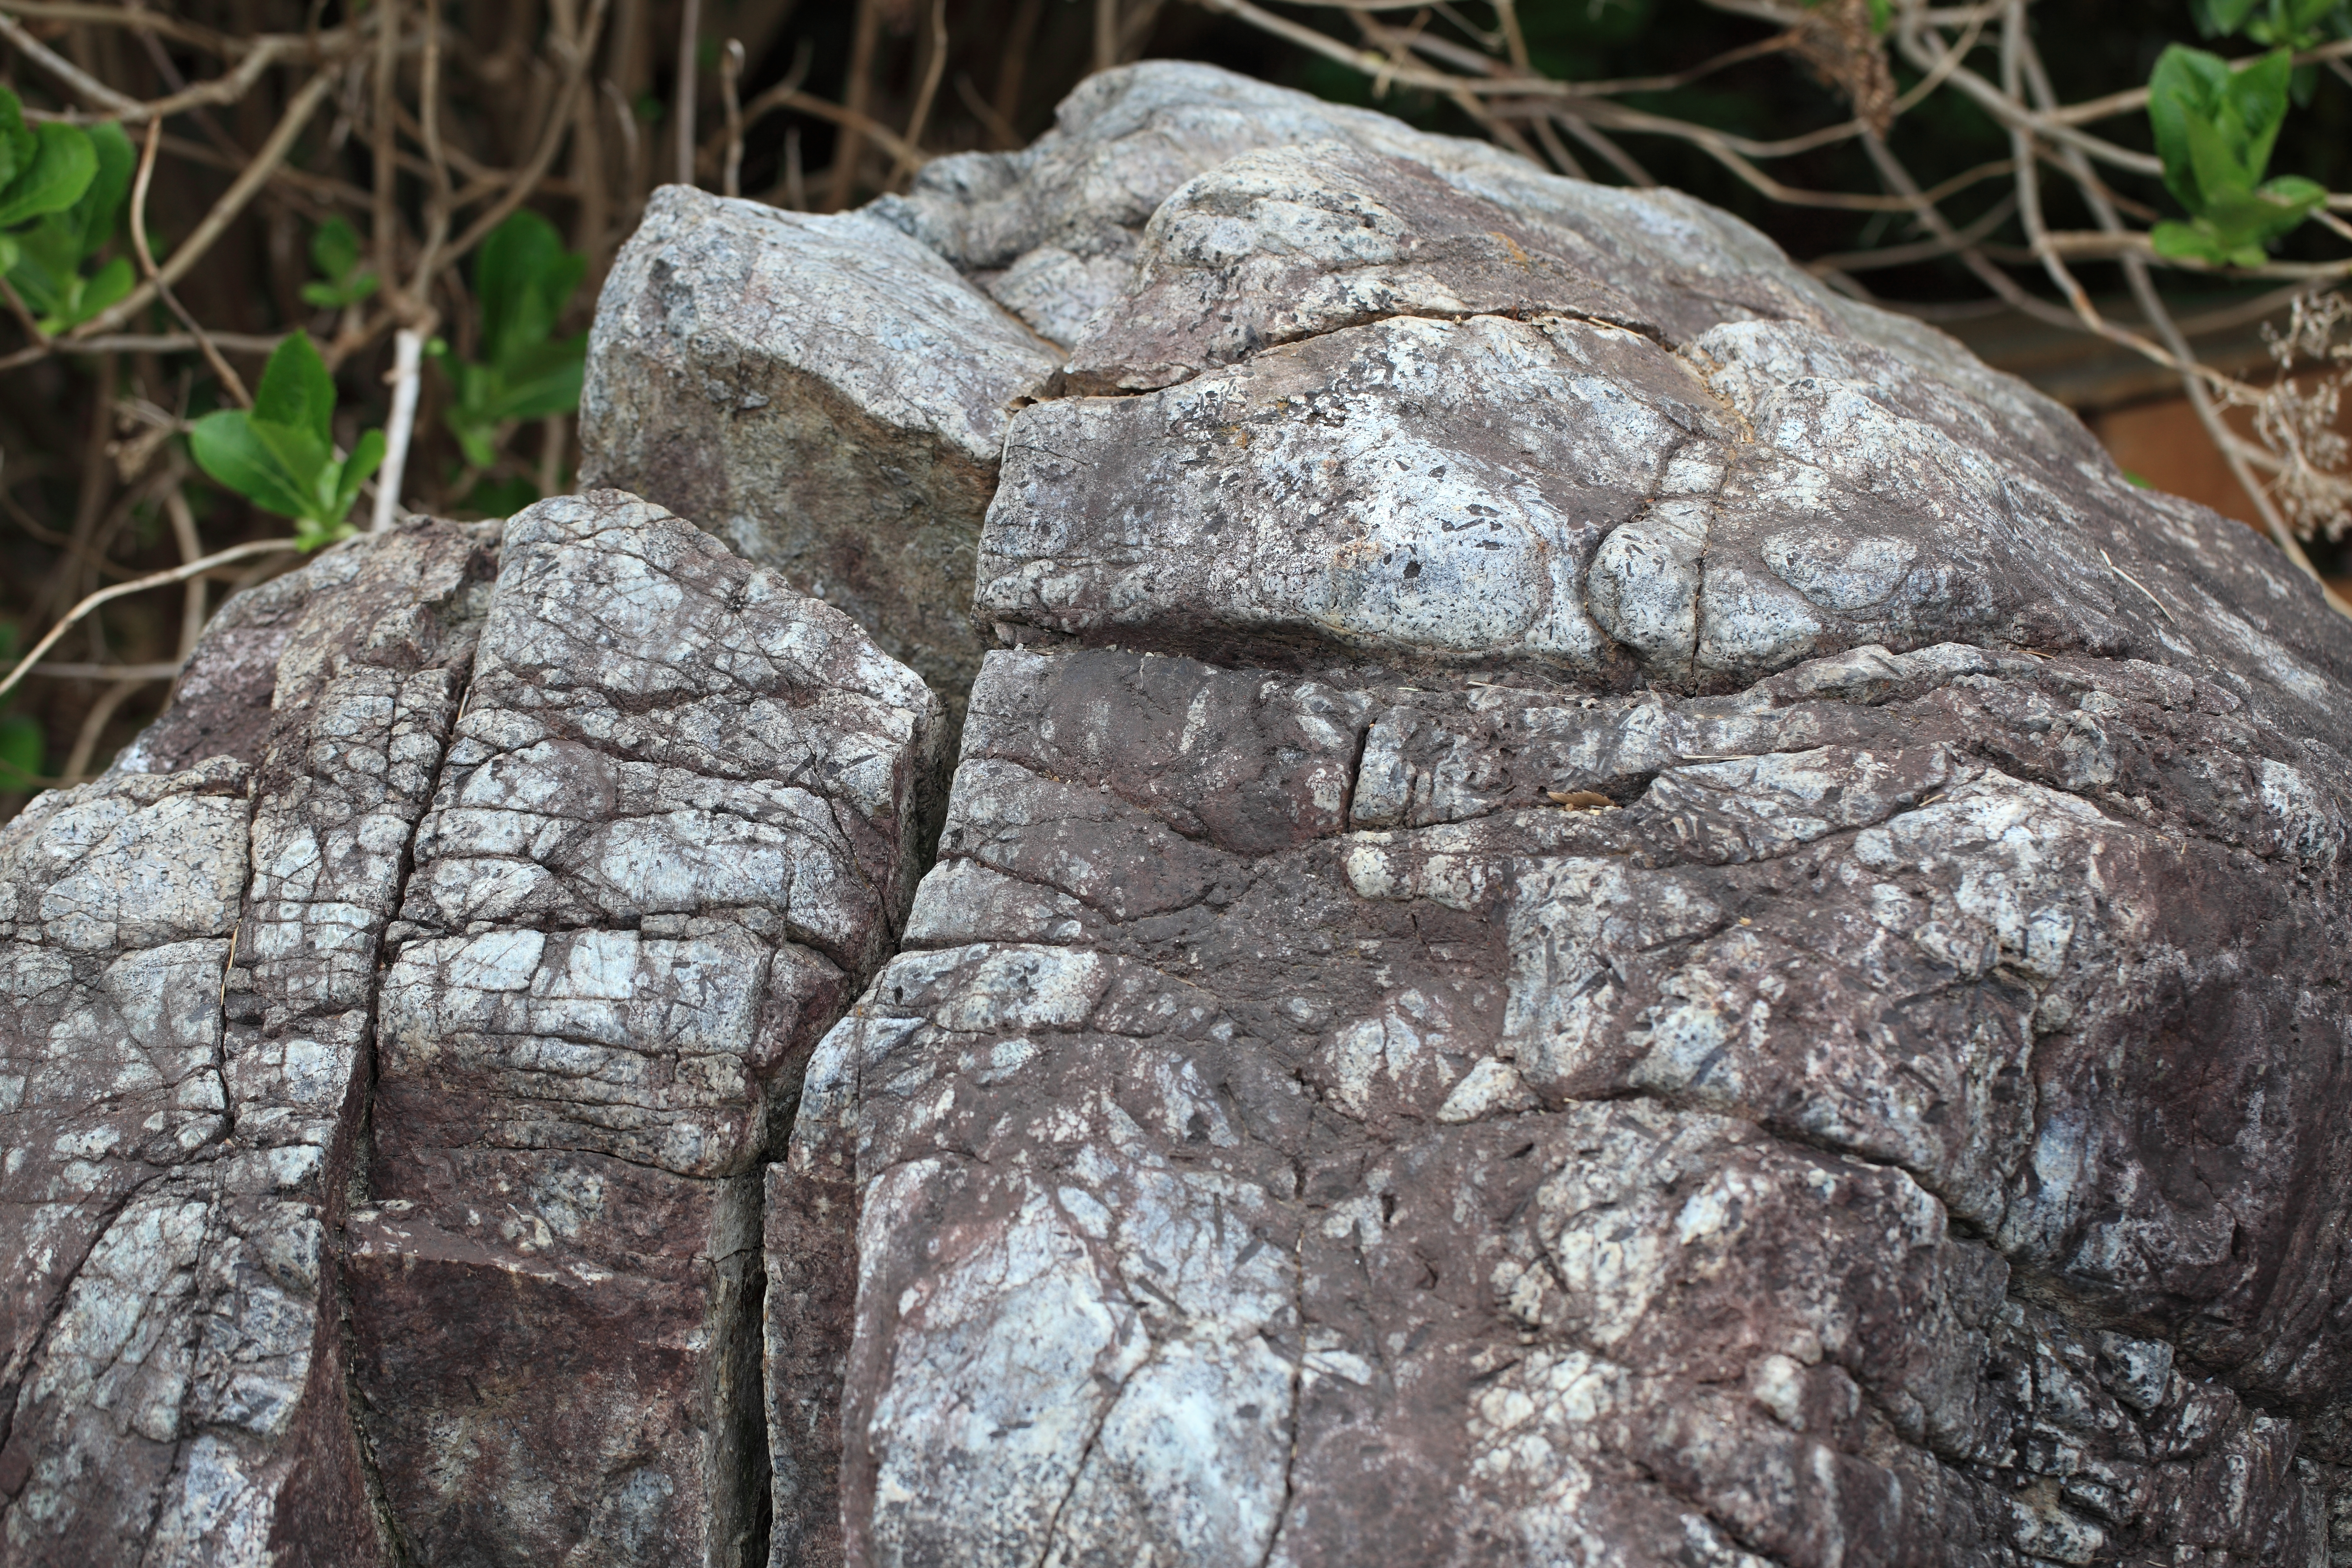
tree, rock, wood, trunk, high, park, material, geology, boulder, 5d, hires, markii, hi, res, resolution, chiba, aobanomorikouen, bedrock, gabbro, woody plant